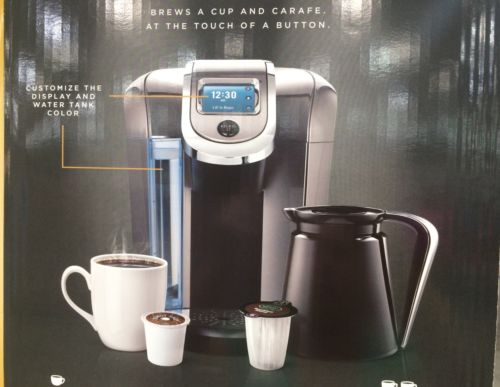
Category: coffee maker